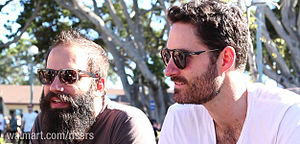
Capital Cities
Capital Cities er et indiepopband fra Los Angeles, California, grundlagt i 2008 af Ryan Merchant og Sebu Simonian. Capital Cities er bedst kendt for deres singler "Safe and Sound" og "Kangaroo Court".